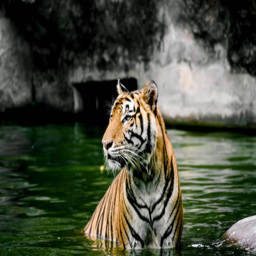
large bengal tiger swimming in the pond